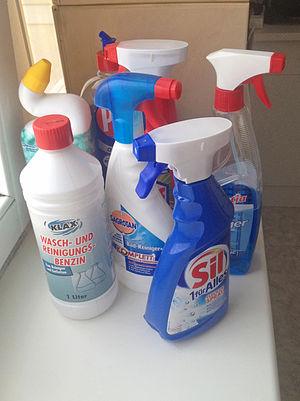
Produits de nettoyage